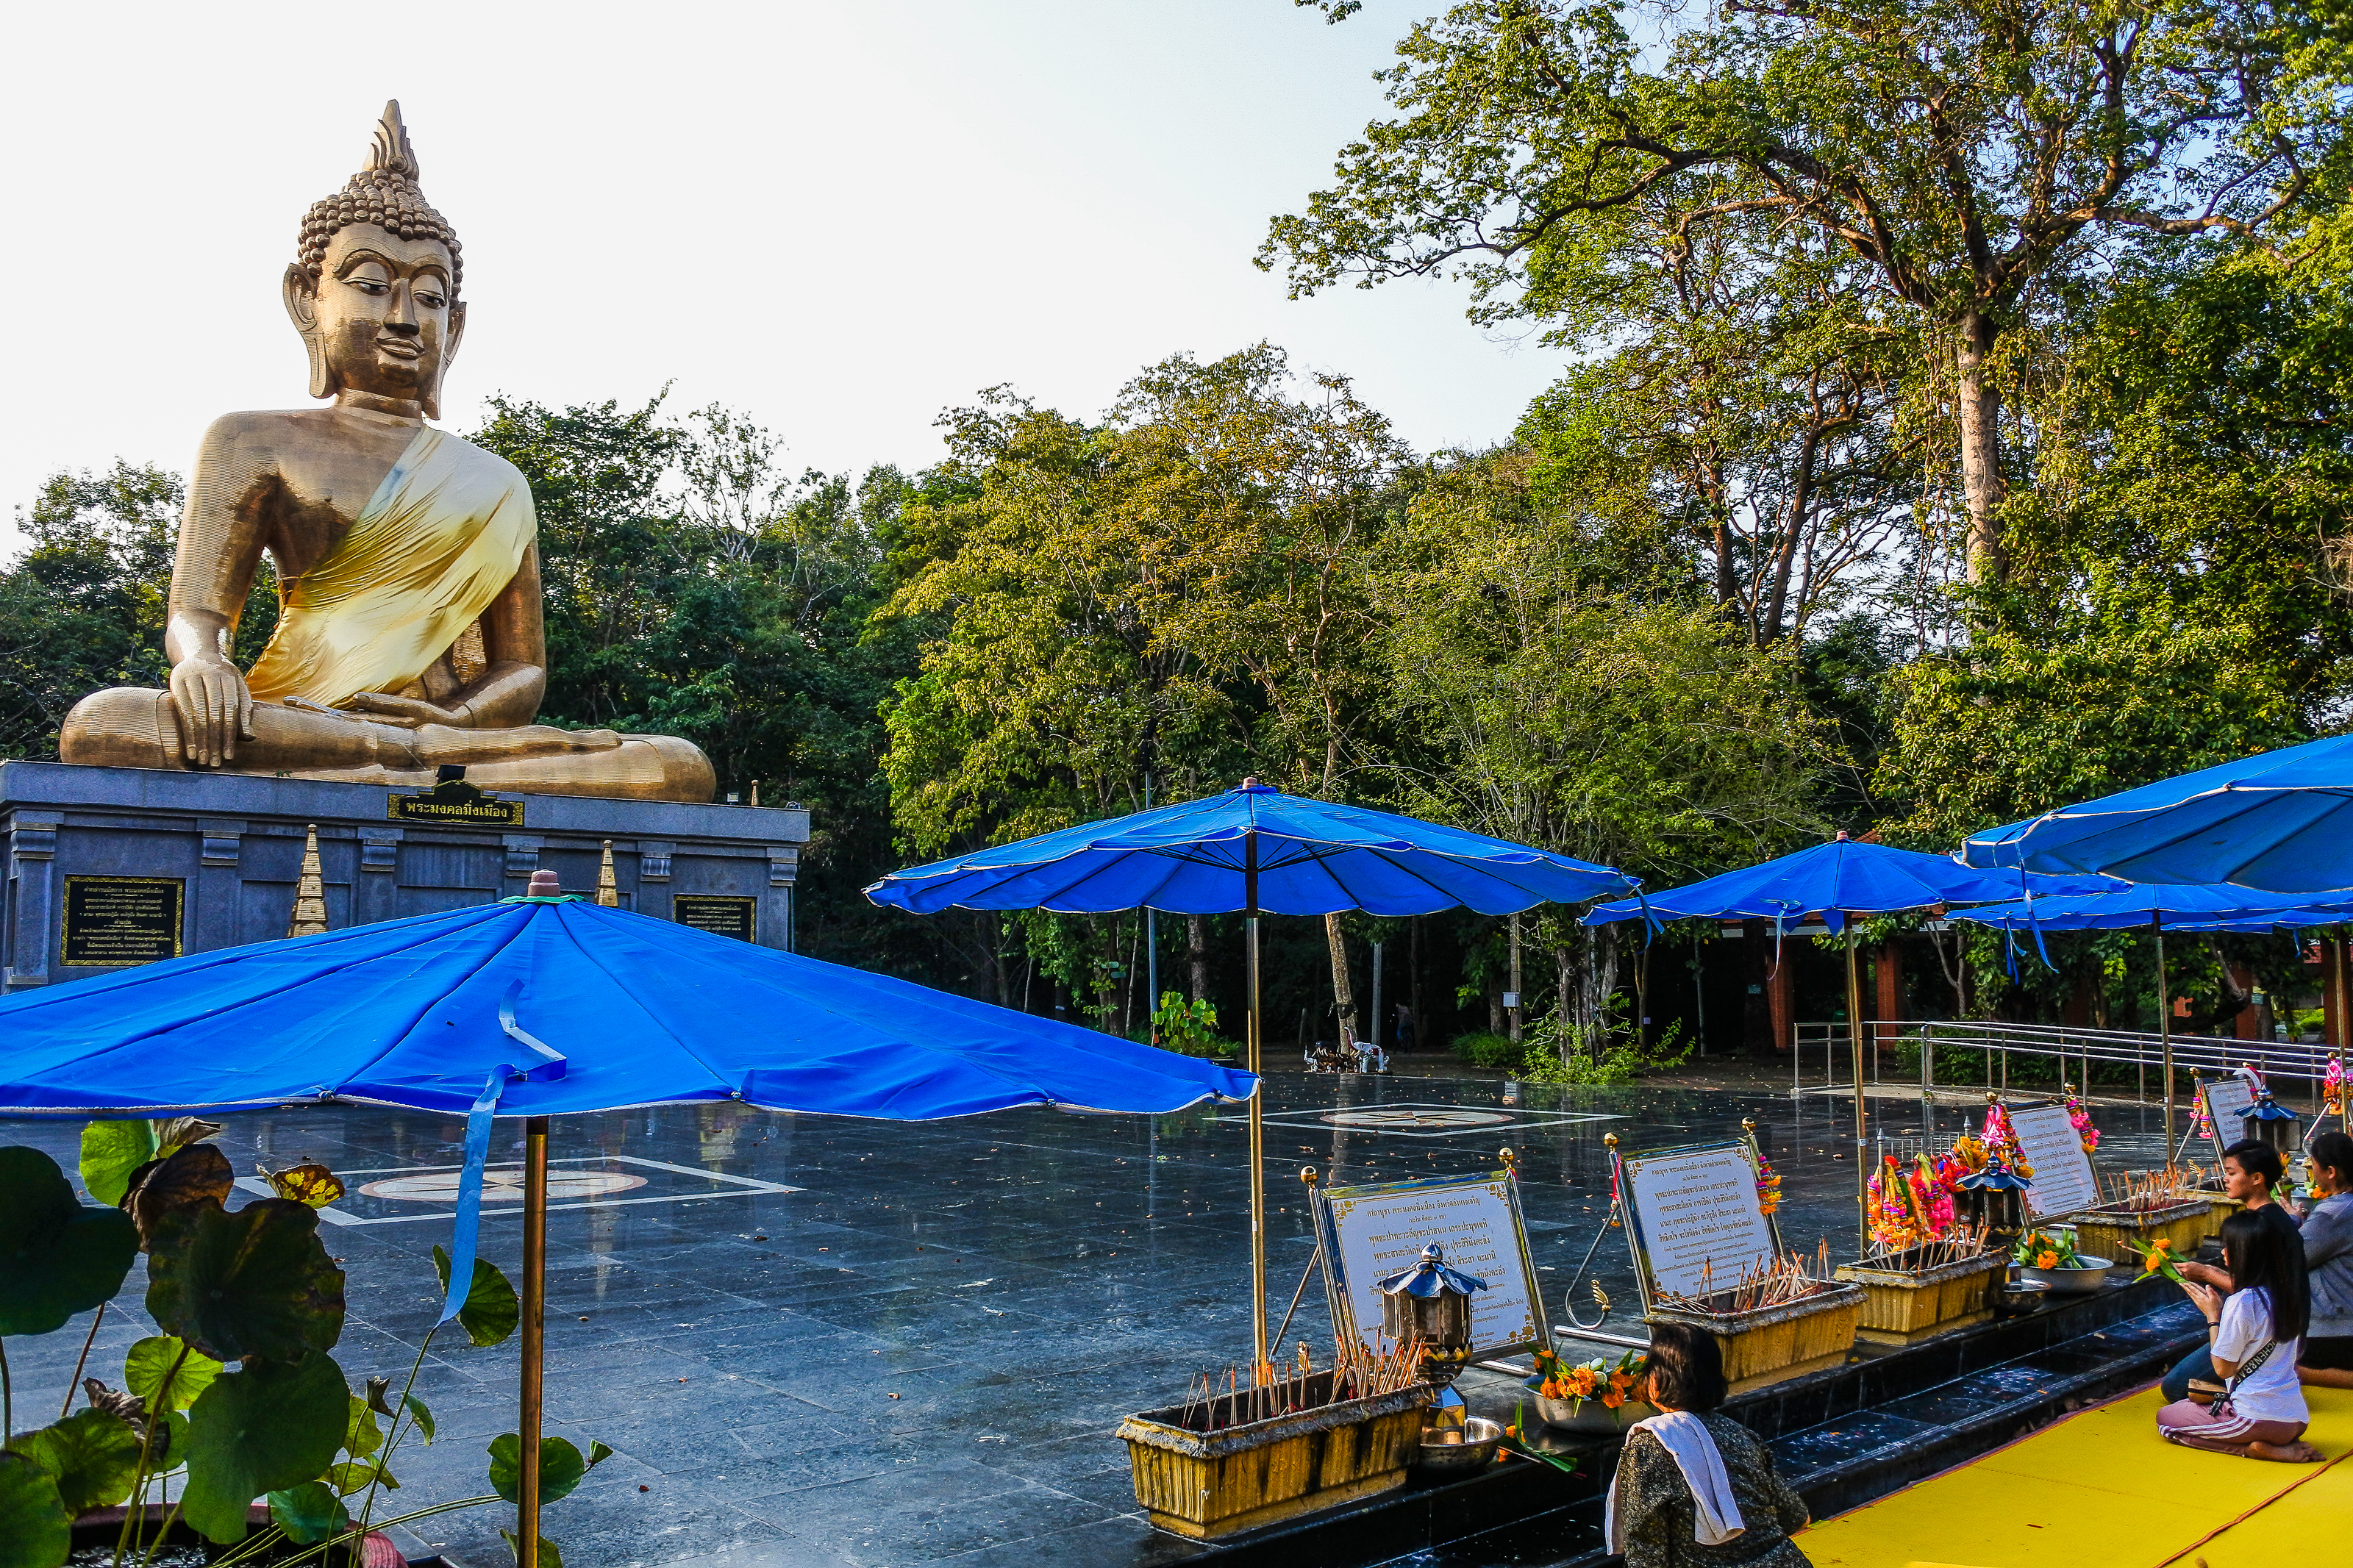
religious, tourism, monument, gold, buddha, chiang mai, thailand, golden, chiang mai thailand, architecture, sky, art, old, asia, asian, statue, sculpture, thai, buddhism, ancient, religion, face, traditional, background, culture, meditation, buddhist, peace, temple, travel, god, worship, water, leisure, wat, place of worship, tree, building, waterway, vacation, river, hindu temple, lake, plant, fictional character, tourist attraction, city, shrine, pagoda